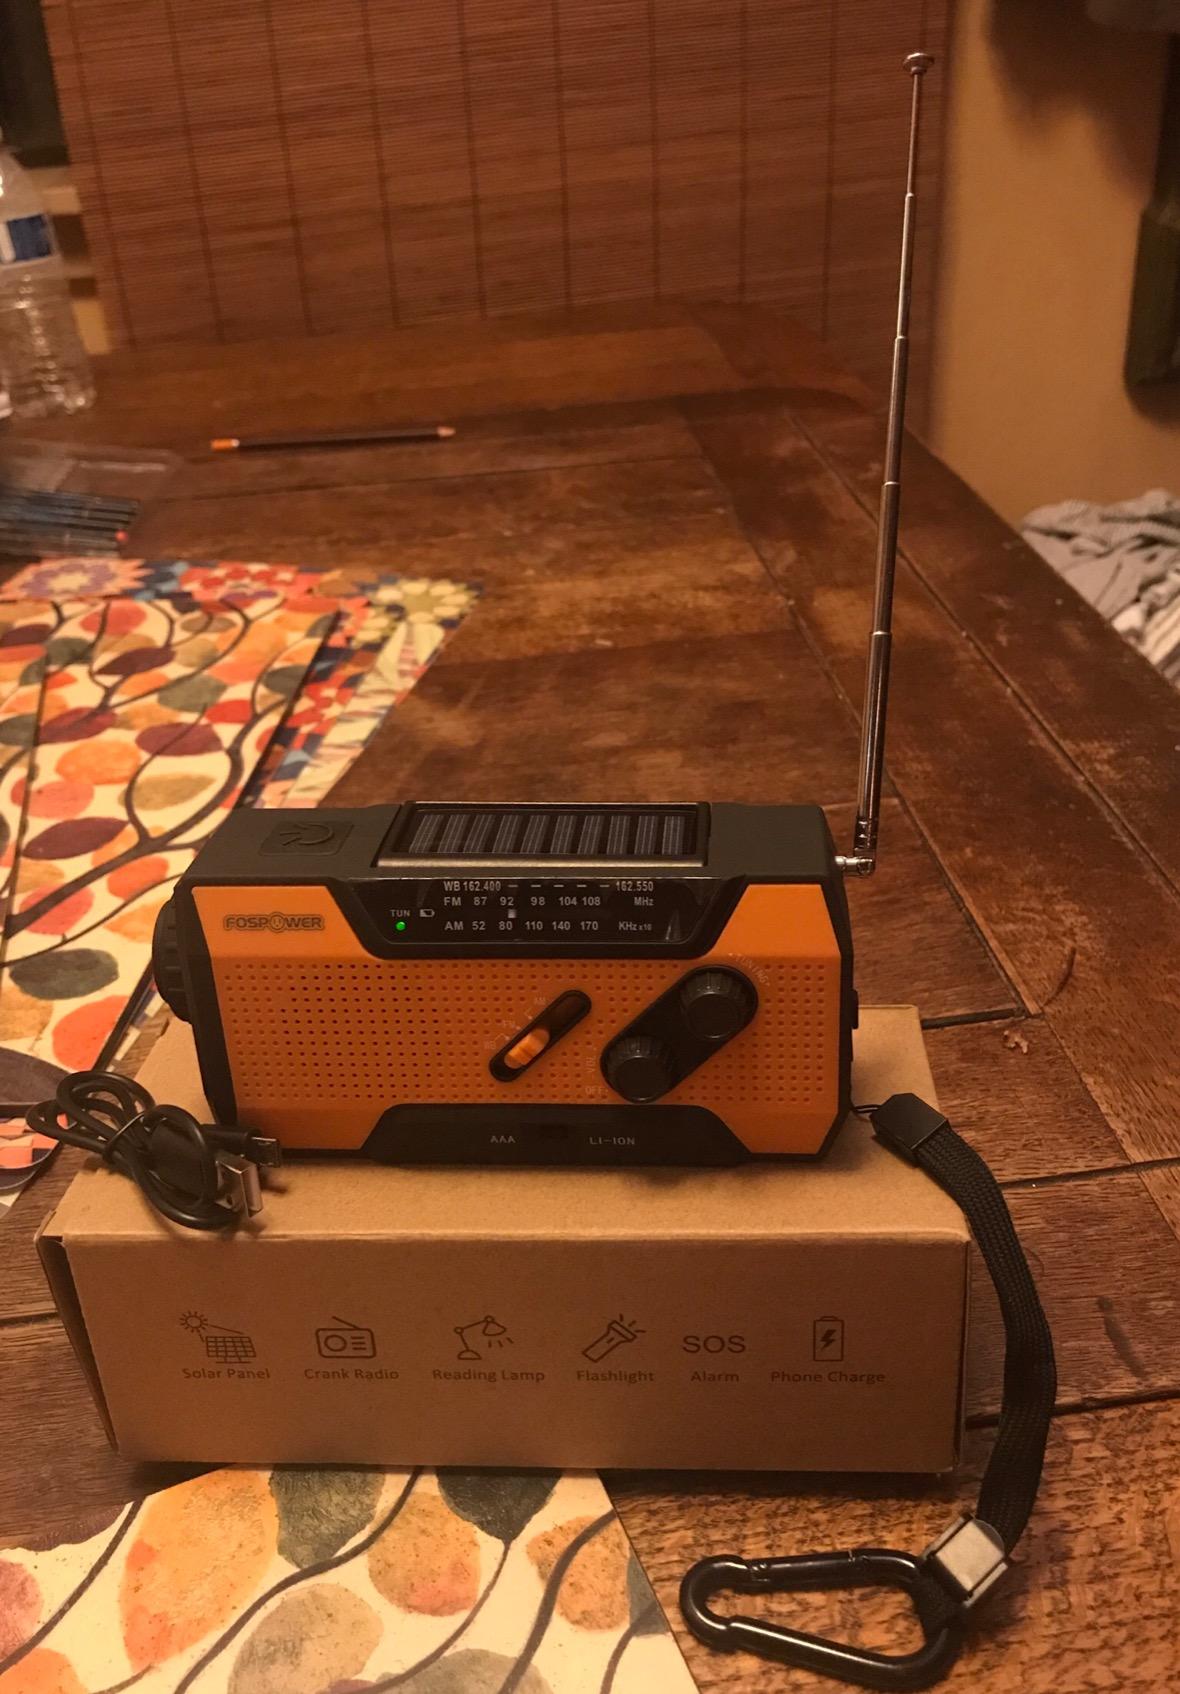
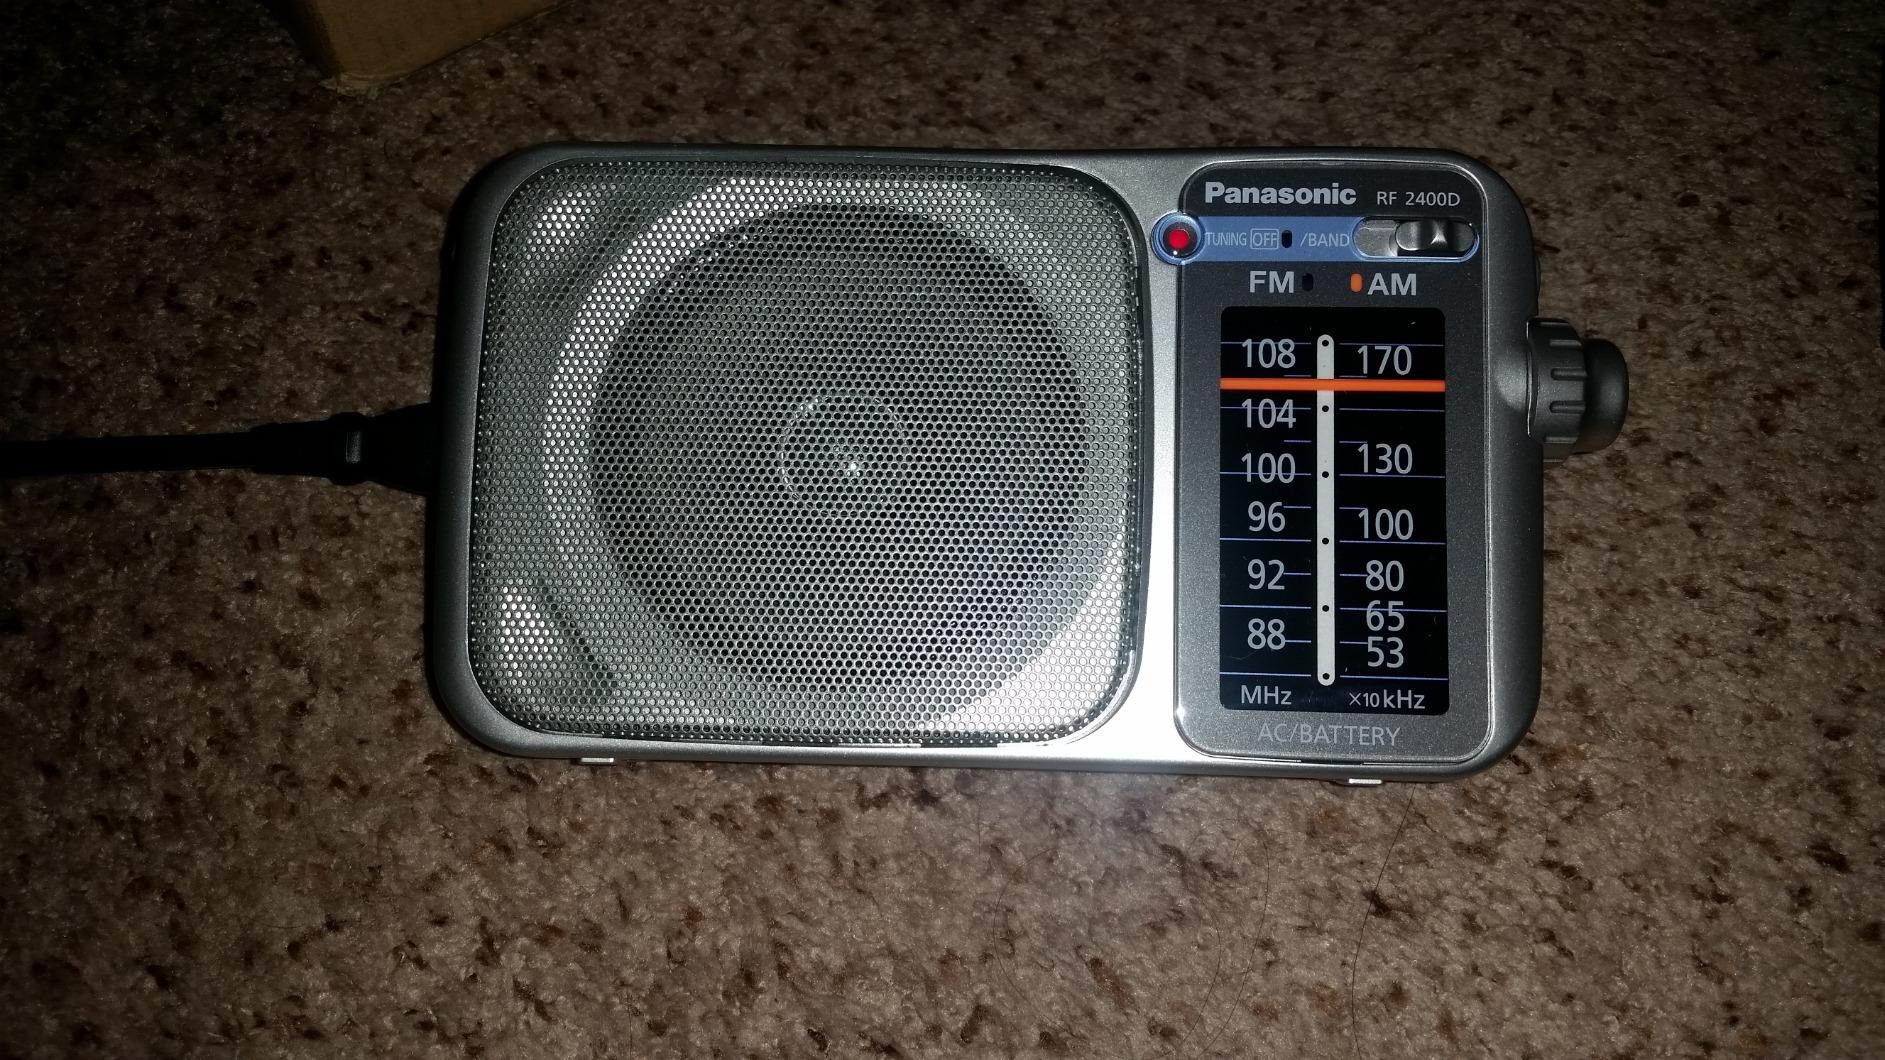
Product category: radio
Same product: no